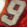
Number: 9